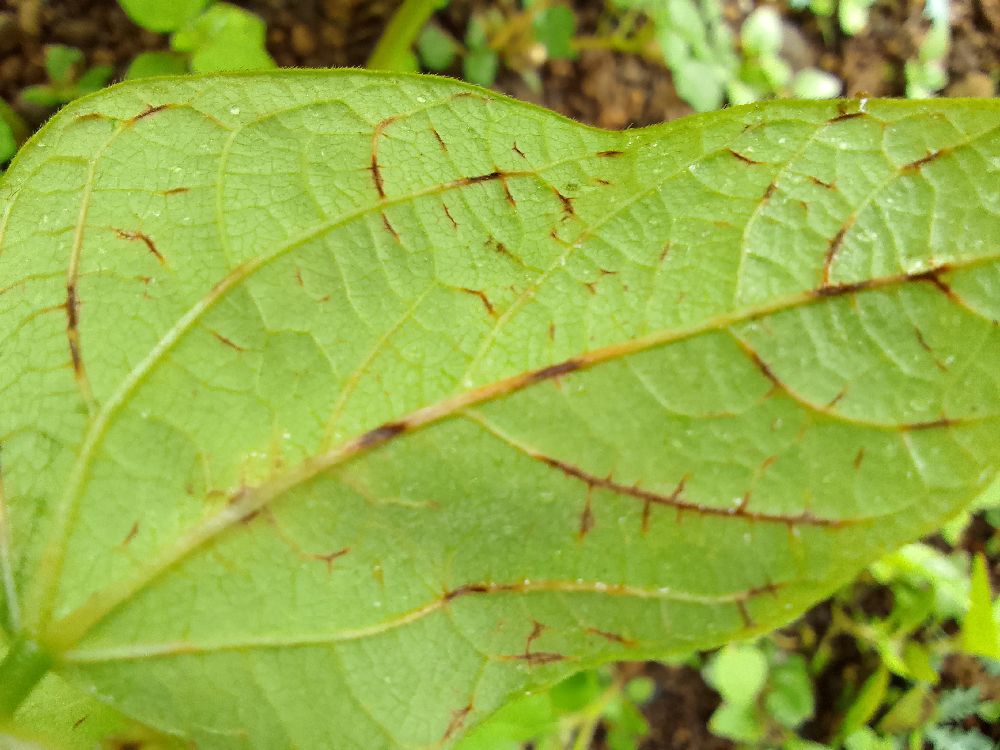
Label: anthracnose